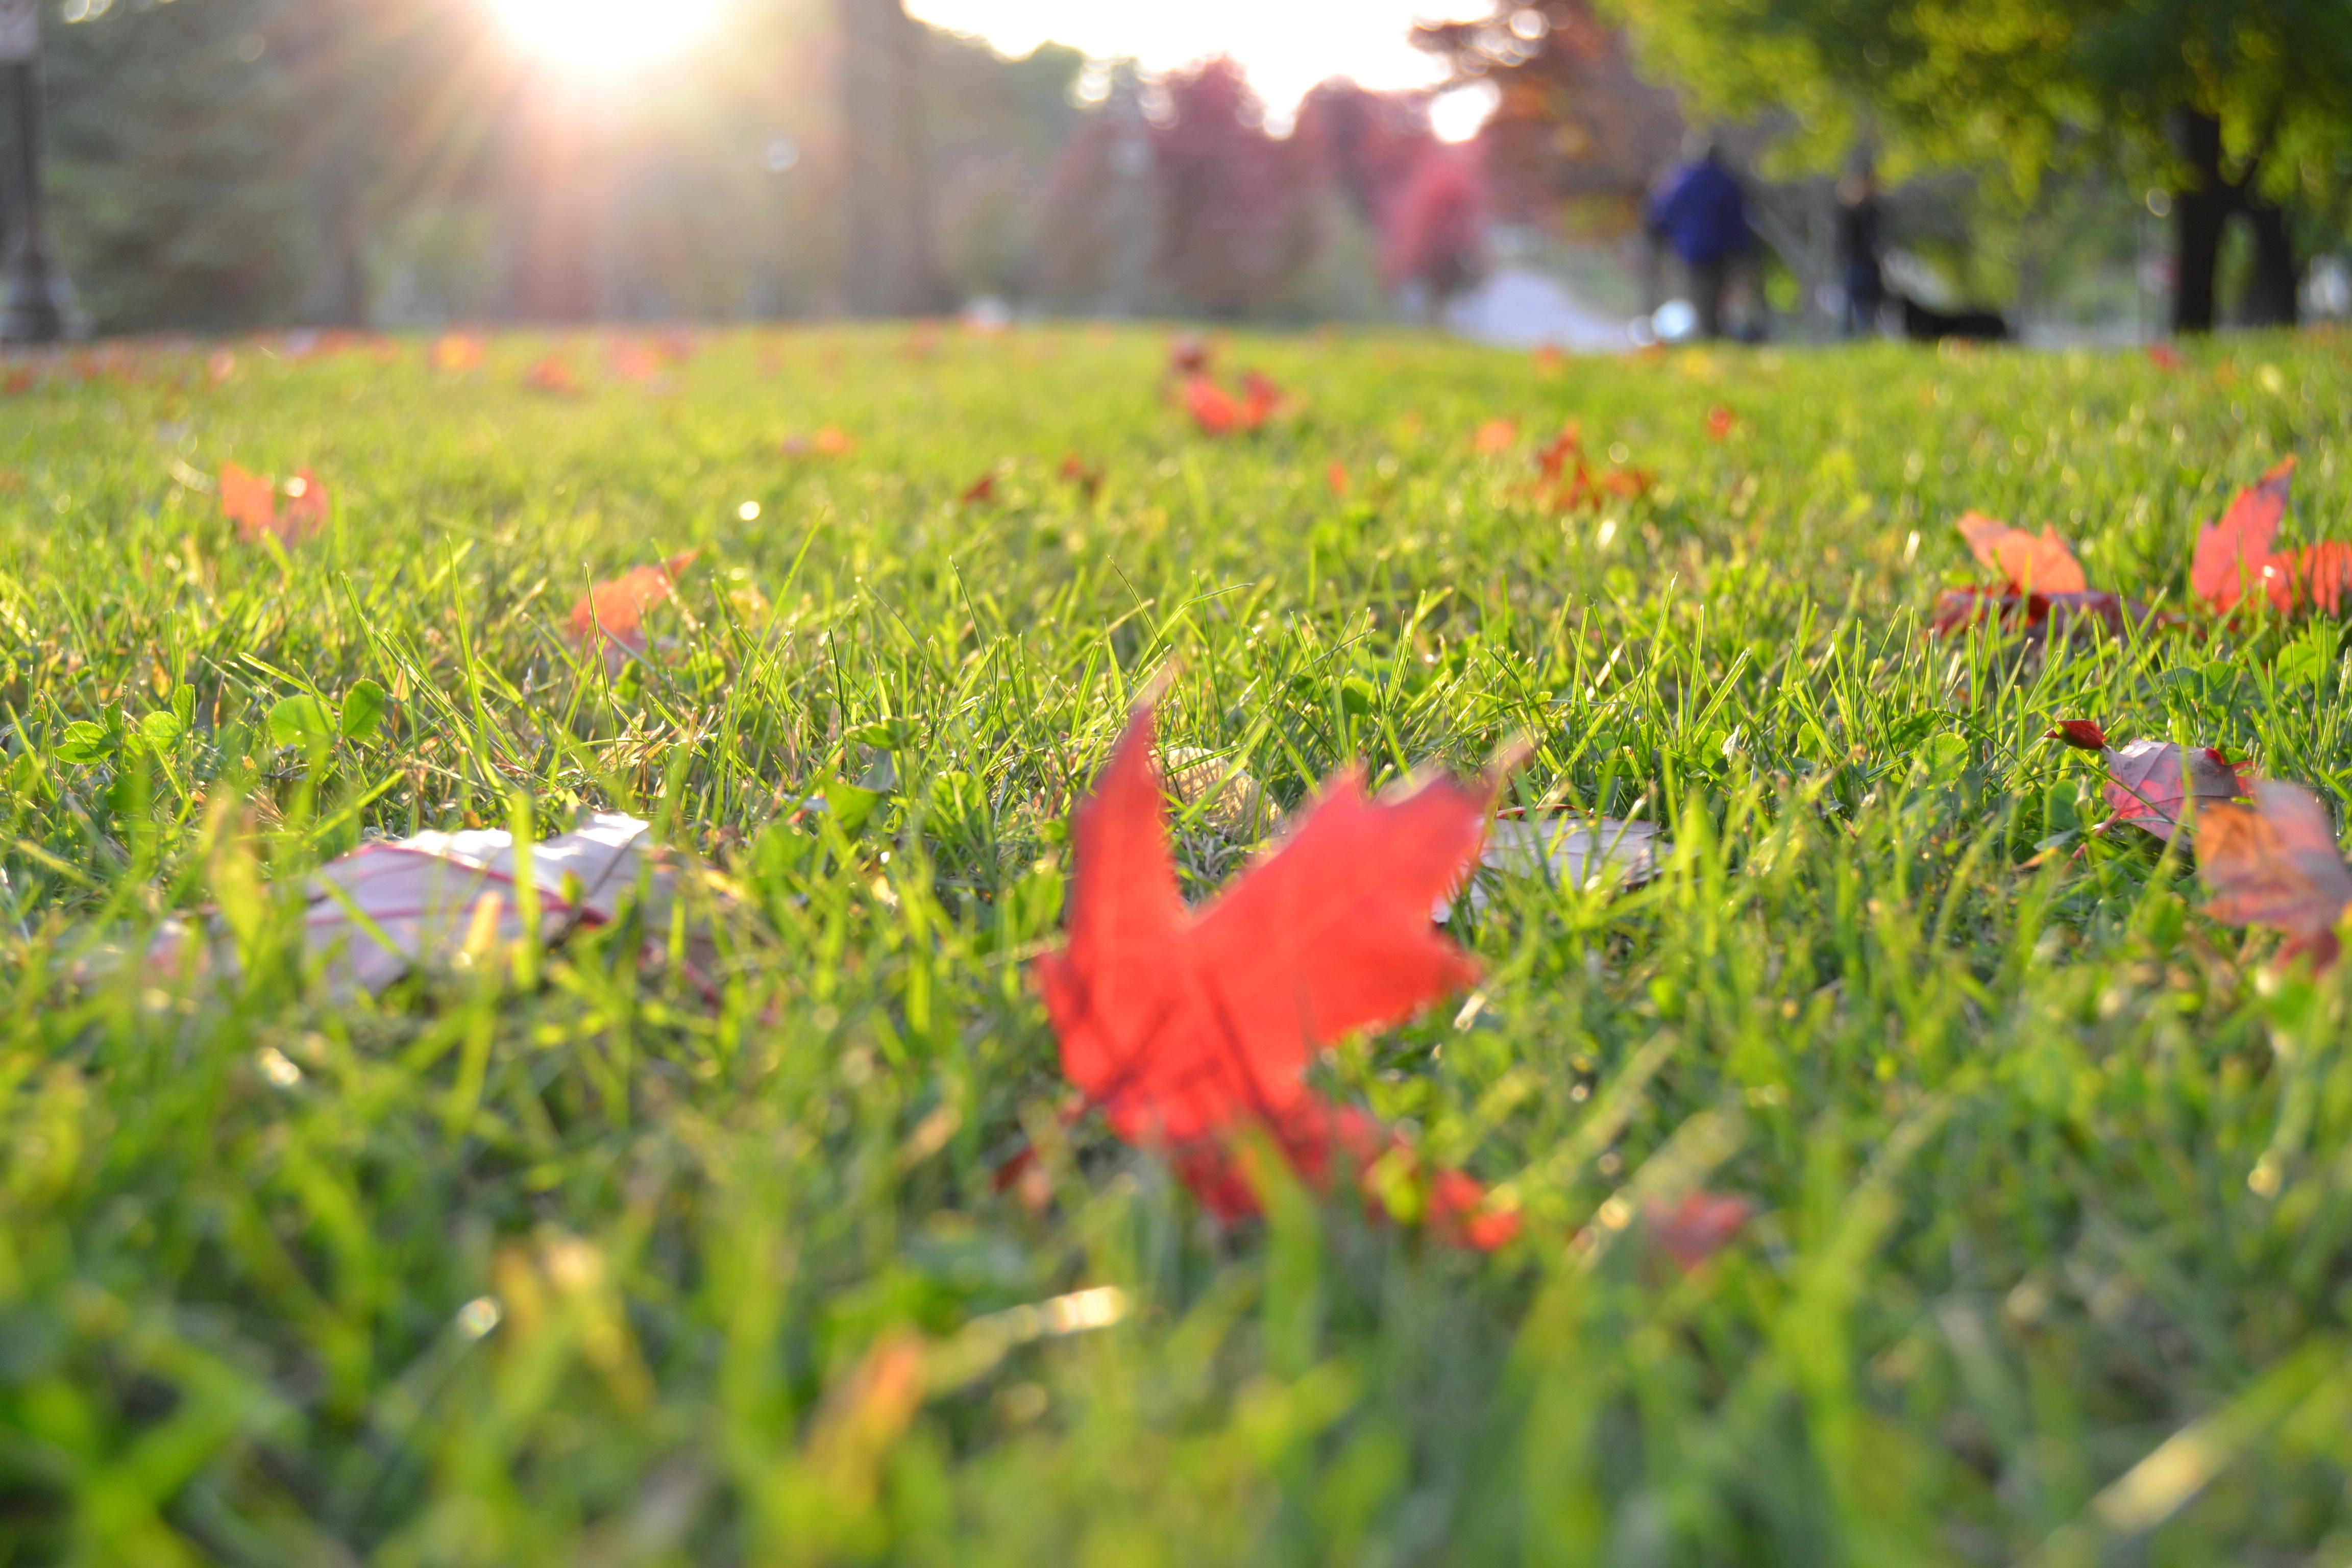
nature, grass, plant, field, lawn, meadow, prairie, sunlight, leaf, fall, flower, green, autumn, garden, flora, season, wildflower, turf, leaves, grassland, poppy, habitat, rural area, flowering plant, natural environment, grass family, land plant